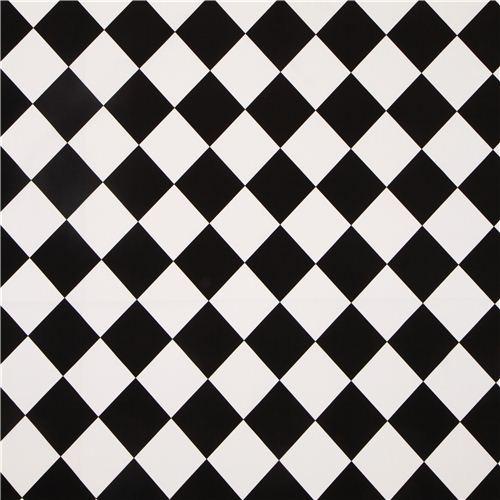
Texture: chequered